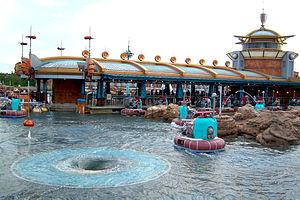
China Dinosaurs Park
Aquatopia est une attraction située dans la zone Port Discovery du parc Tokyo DisneySea au Japon. Elle mélange les concepts des attractions de Disneyland : Autopia, Motor Boat Cruise et aussi des Flying Saucers, les deux dernières n'existant plus.